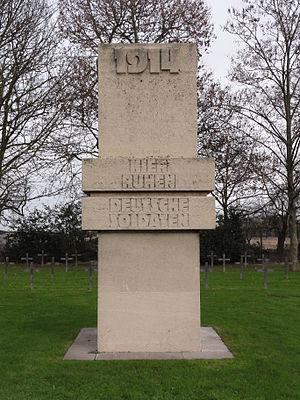
Deutscher Soldatenfriedhof Wambrechies à Wambrechies